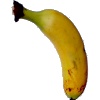
Label: banana_lady_finger